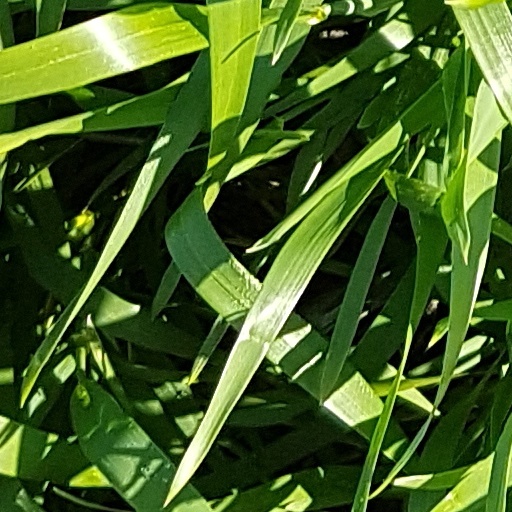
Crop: wheat